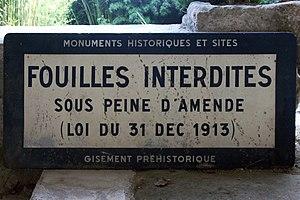
Panneau de signalisation de fouilles interdites de la grotte du Roc de Saint-Cirq, ou grotte du Sorcier, Saint-Cirq, Dordogne, Aquitaine, France."
On appelle fouille clandestine le fait de pratiquer une fouille archéologique sans autorisation de la puissance publique, dans les pays qui disposent d'une législation adaptée ou qui sont signataires des conventions internationales sur la protection du patrimoine archéologique.